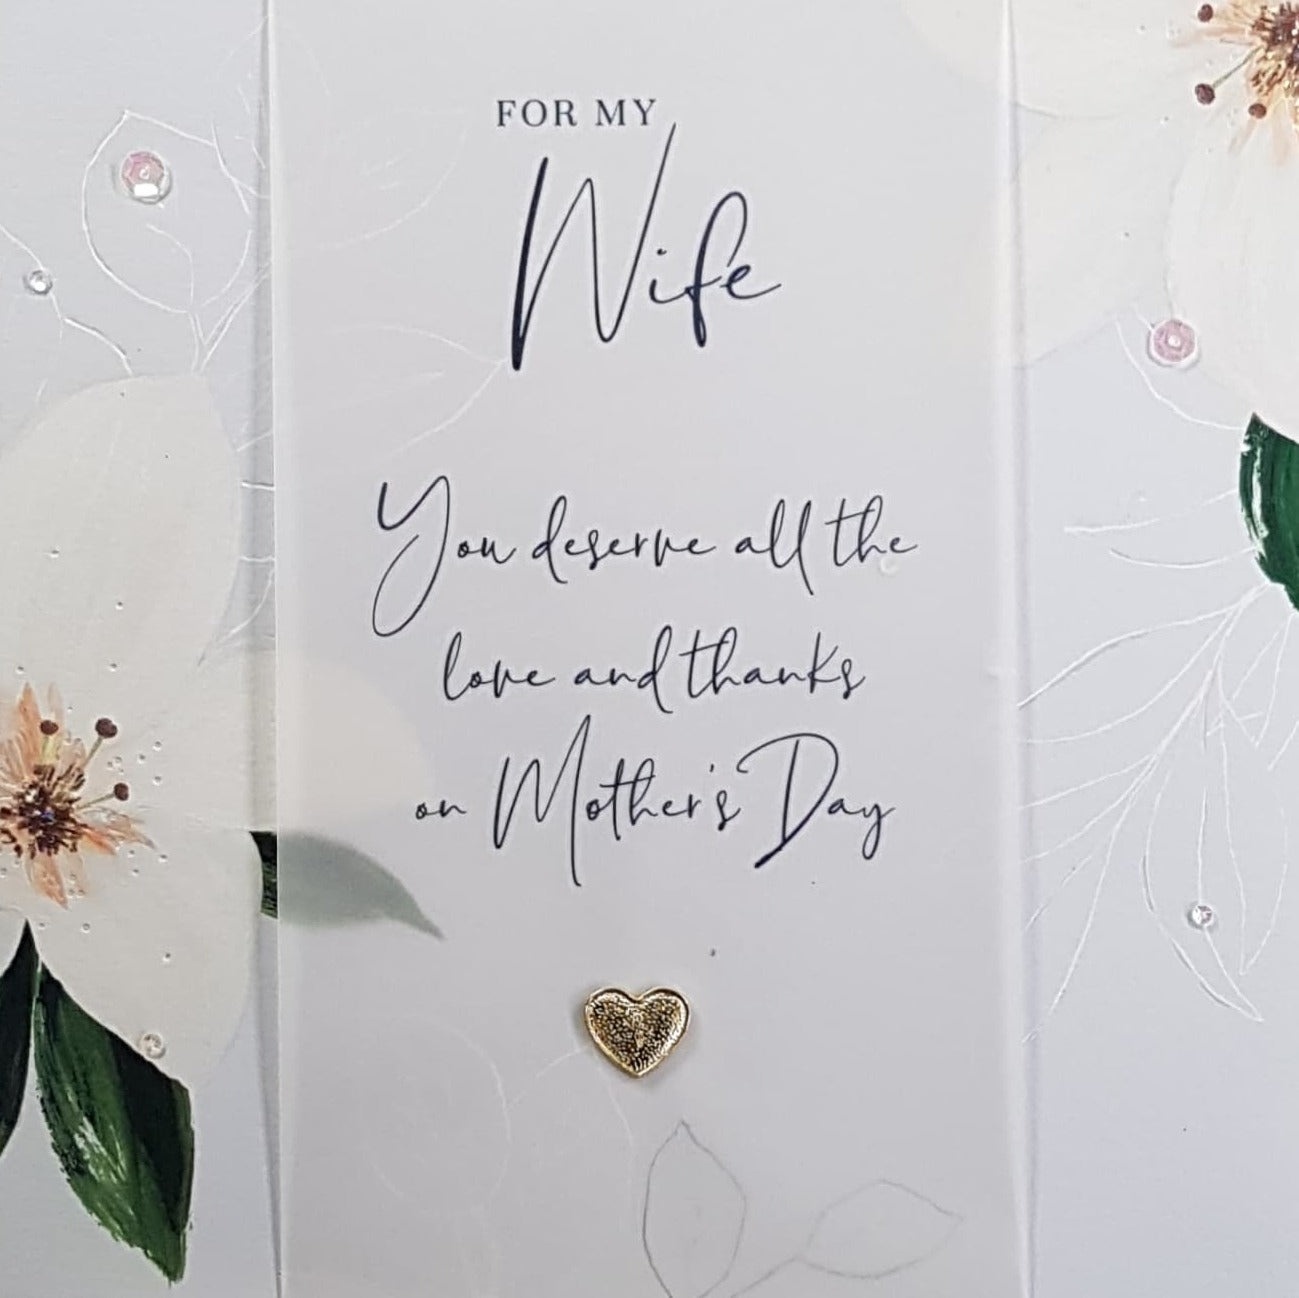
Wife Mothers Day card - Flower & Pearls On Blue Background
Brand: Watermark
Category: Office Supplies > Filing & Organization > Greeting Card Organizers